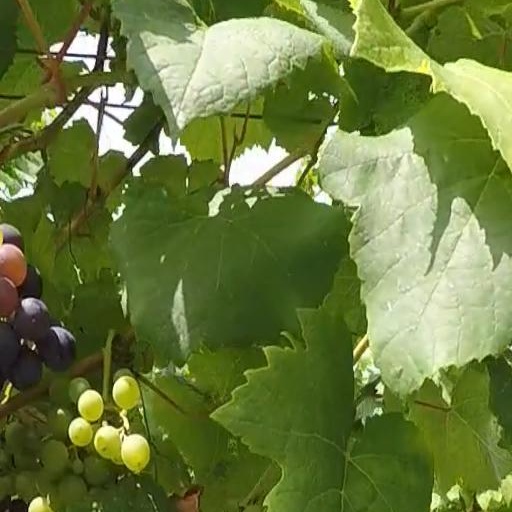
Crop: grape